Sea kayak

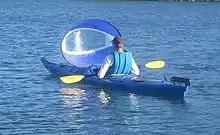
Kayak Sailing on the Columbia River

Developed by kayak enthusiasts, Kayak sails can supplement or effectively eliminate the need for paddling. Using a sail can increase offshore range and allow longer expeditions. Use of a sail for touring has established a strong following with recreational sea kayakers, expedition paddlers, and adventure racers.